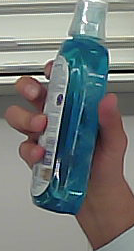
Product: sensodyne_mouthwash